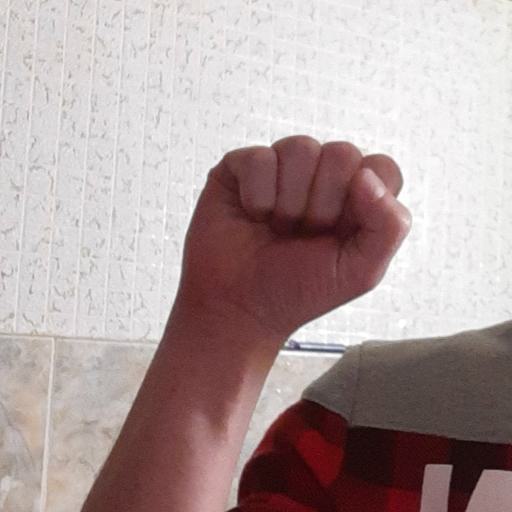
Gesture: fist